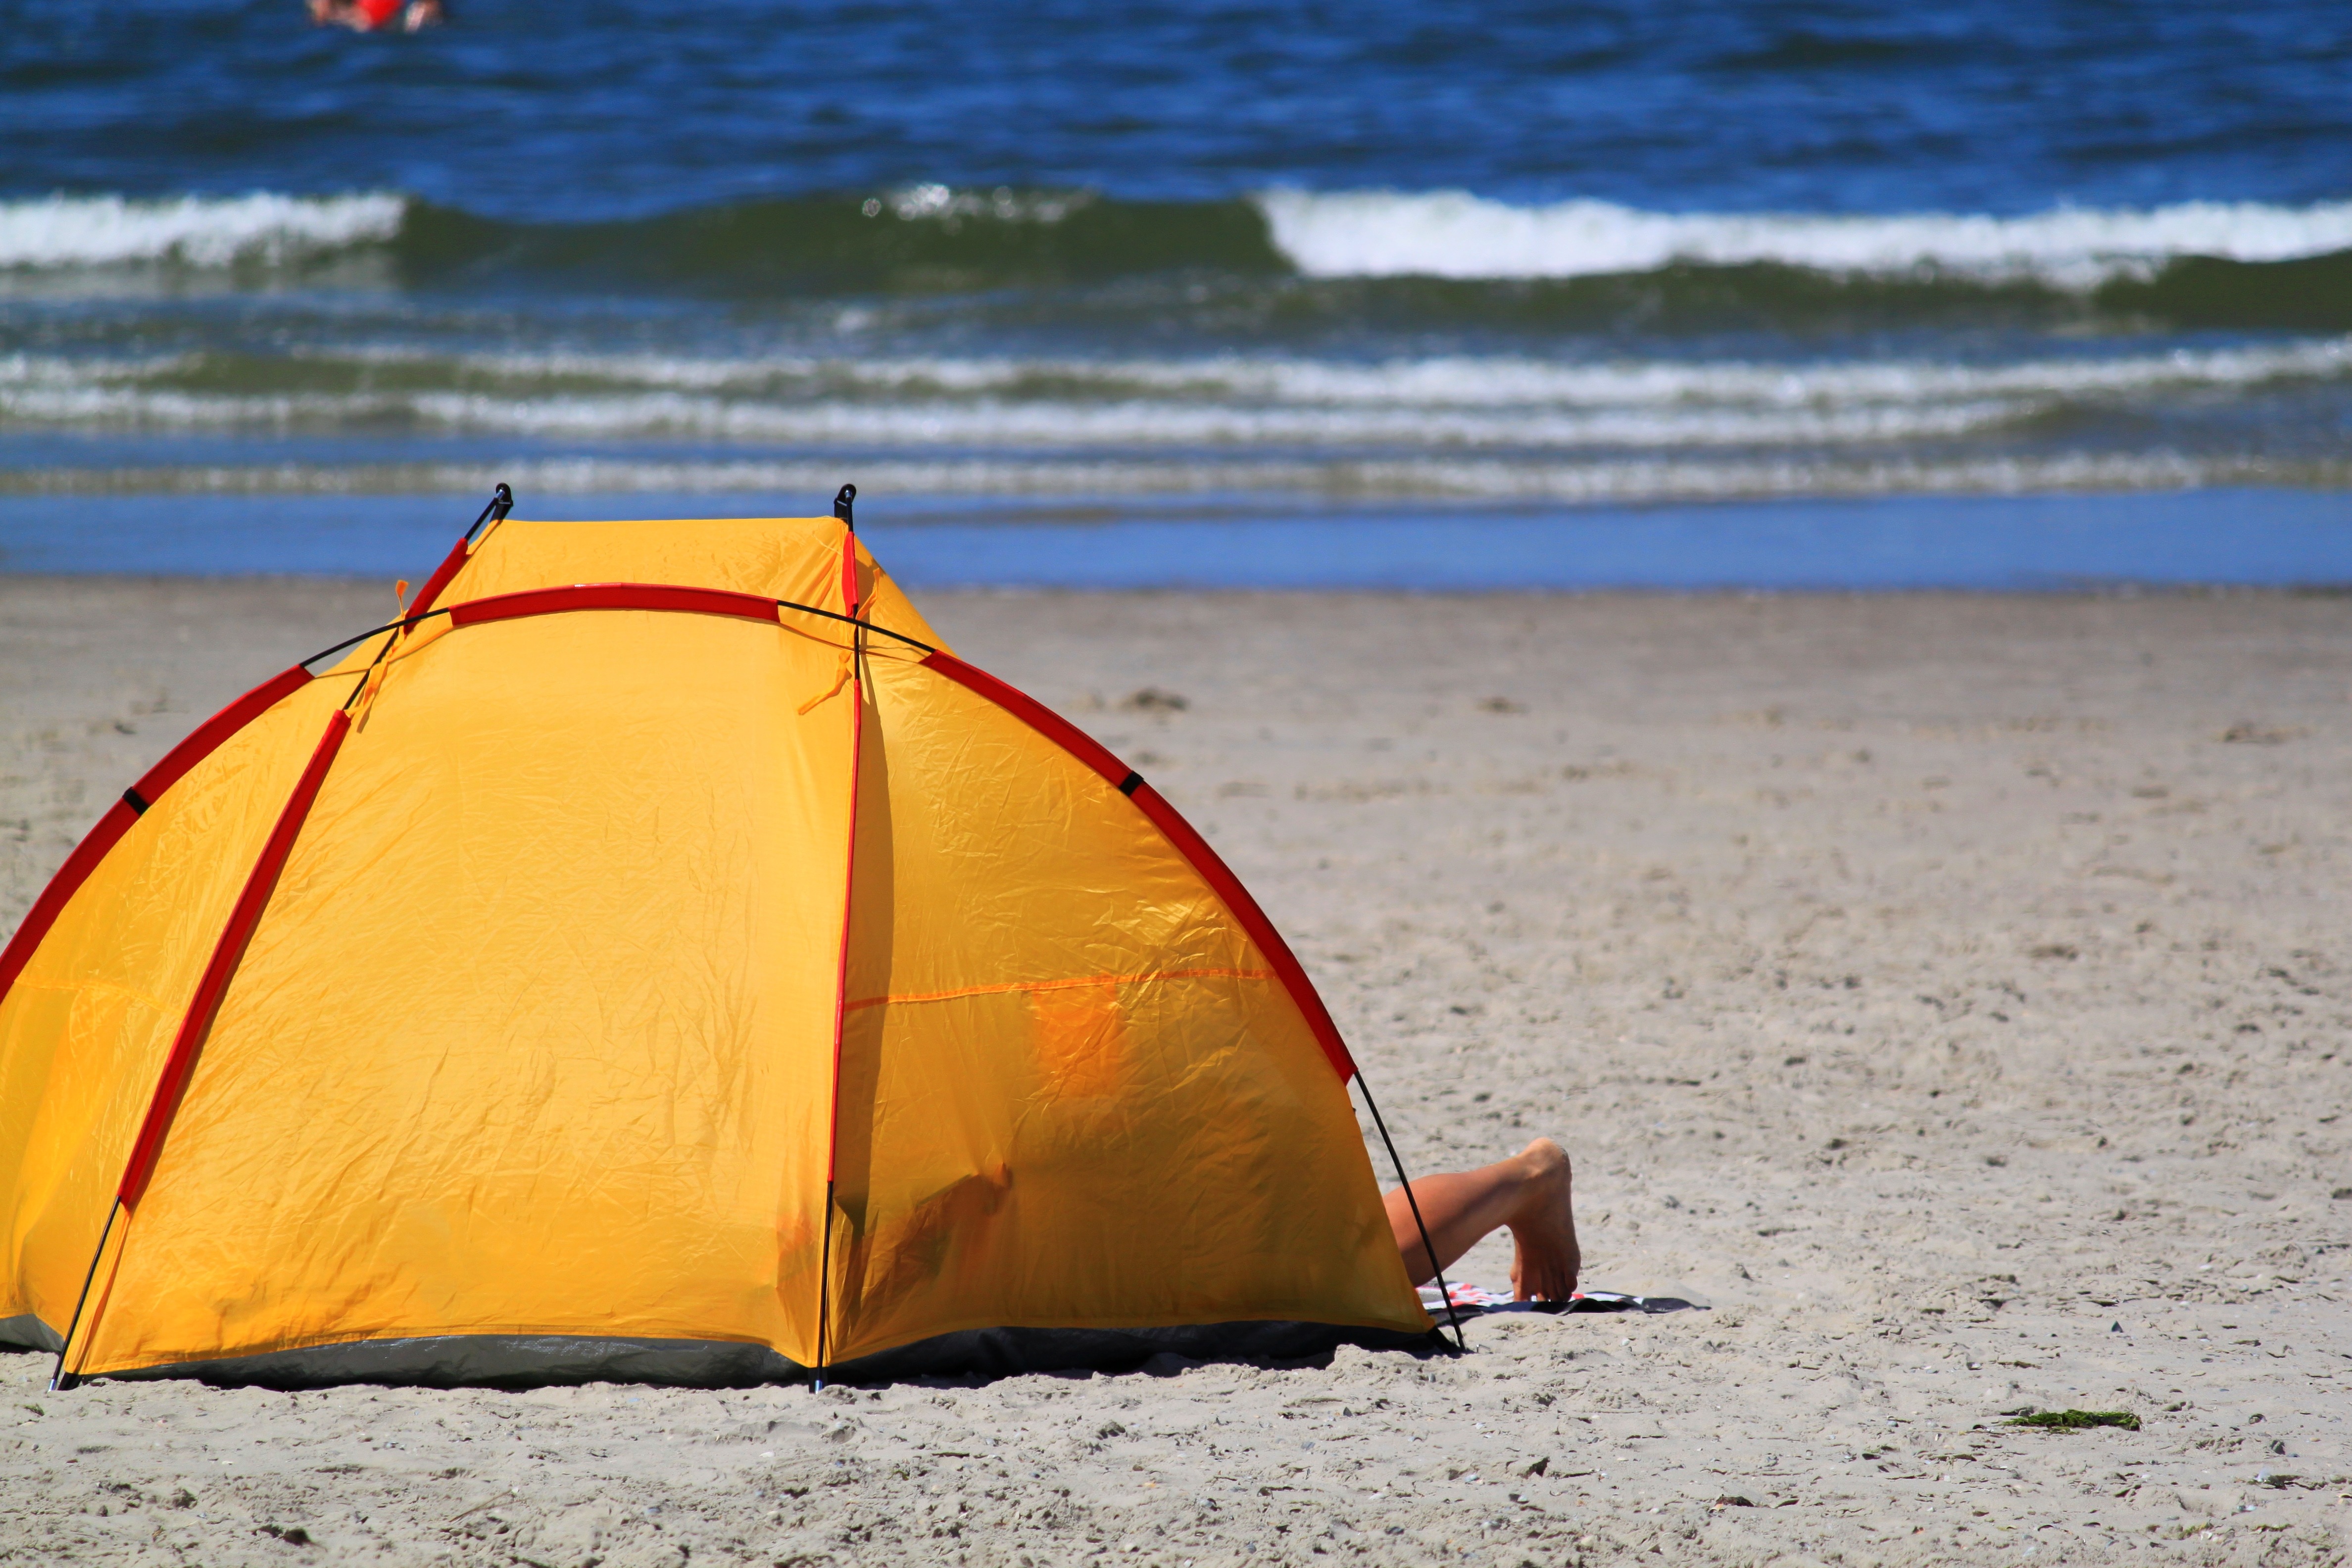
beach, sea, coast, water, nature, sand, ocean, sun, wave, feet, wind, summer, travel, leg, sunbathing, surf, vehicle, relax, foot, holiday, rest, colorful, yellow, tent, sunny, holidays, north sea, sunroof, concerns, sunny day, sand beach, sun protection, wind protection, atmosphere of earth, sun tent